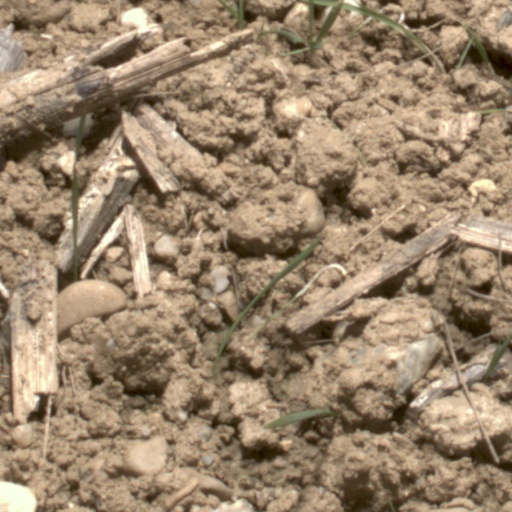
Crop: wheat